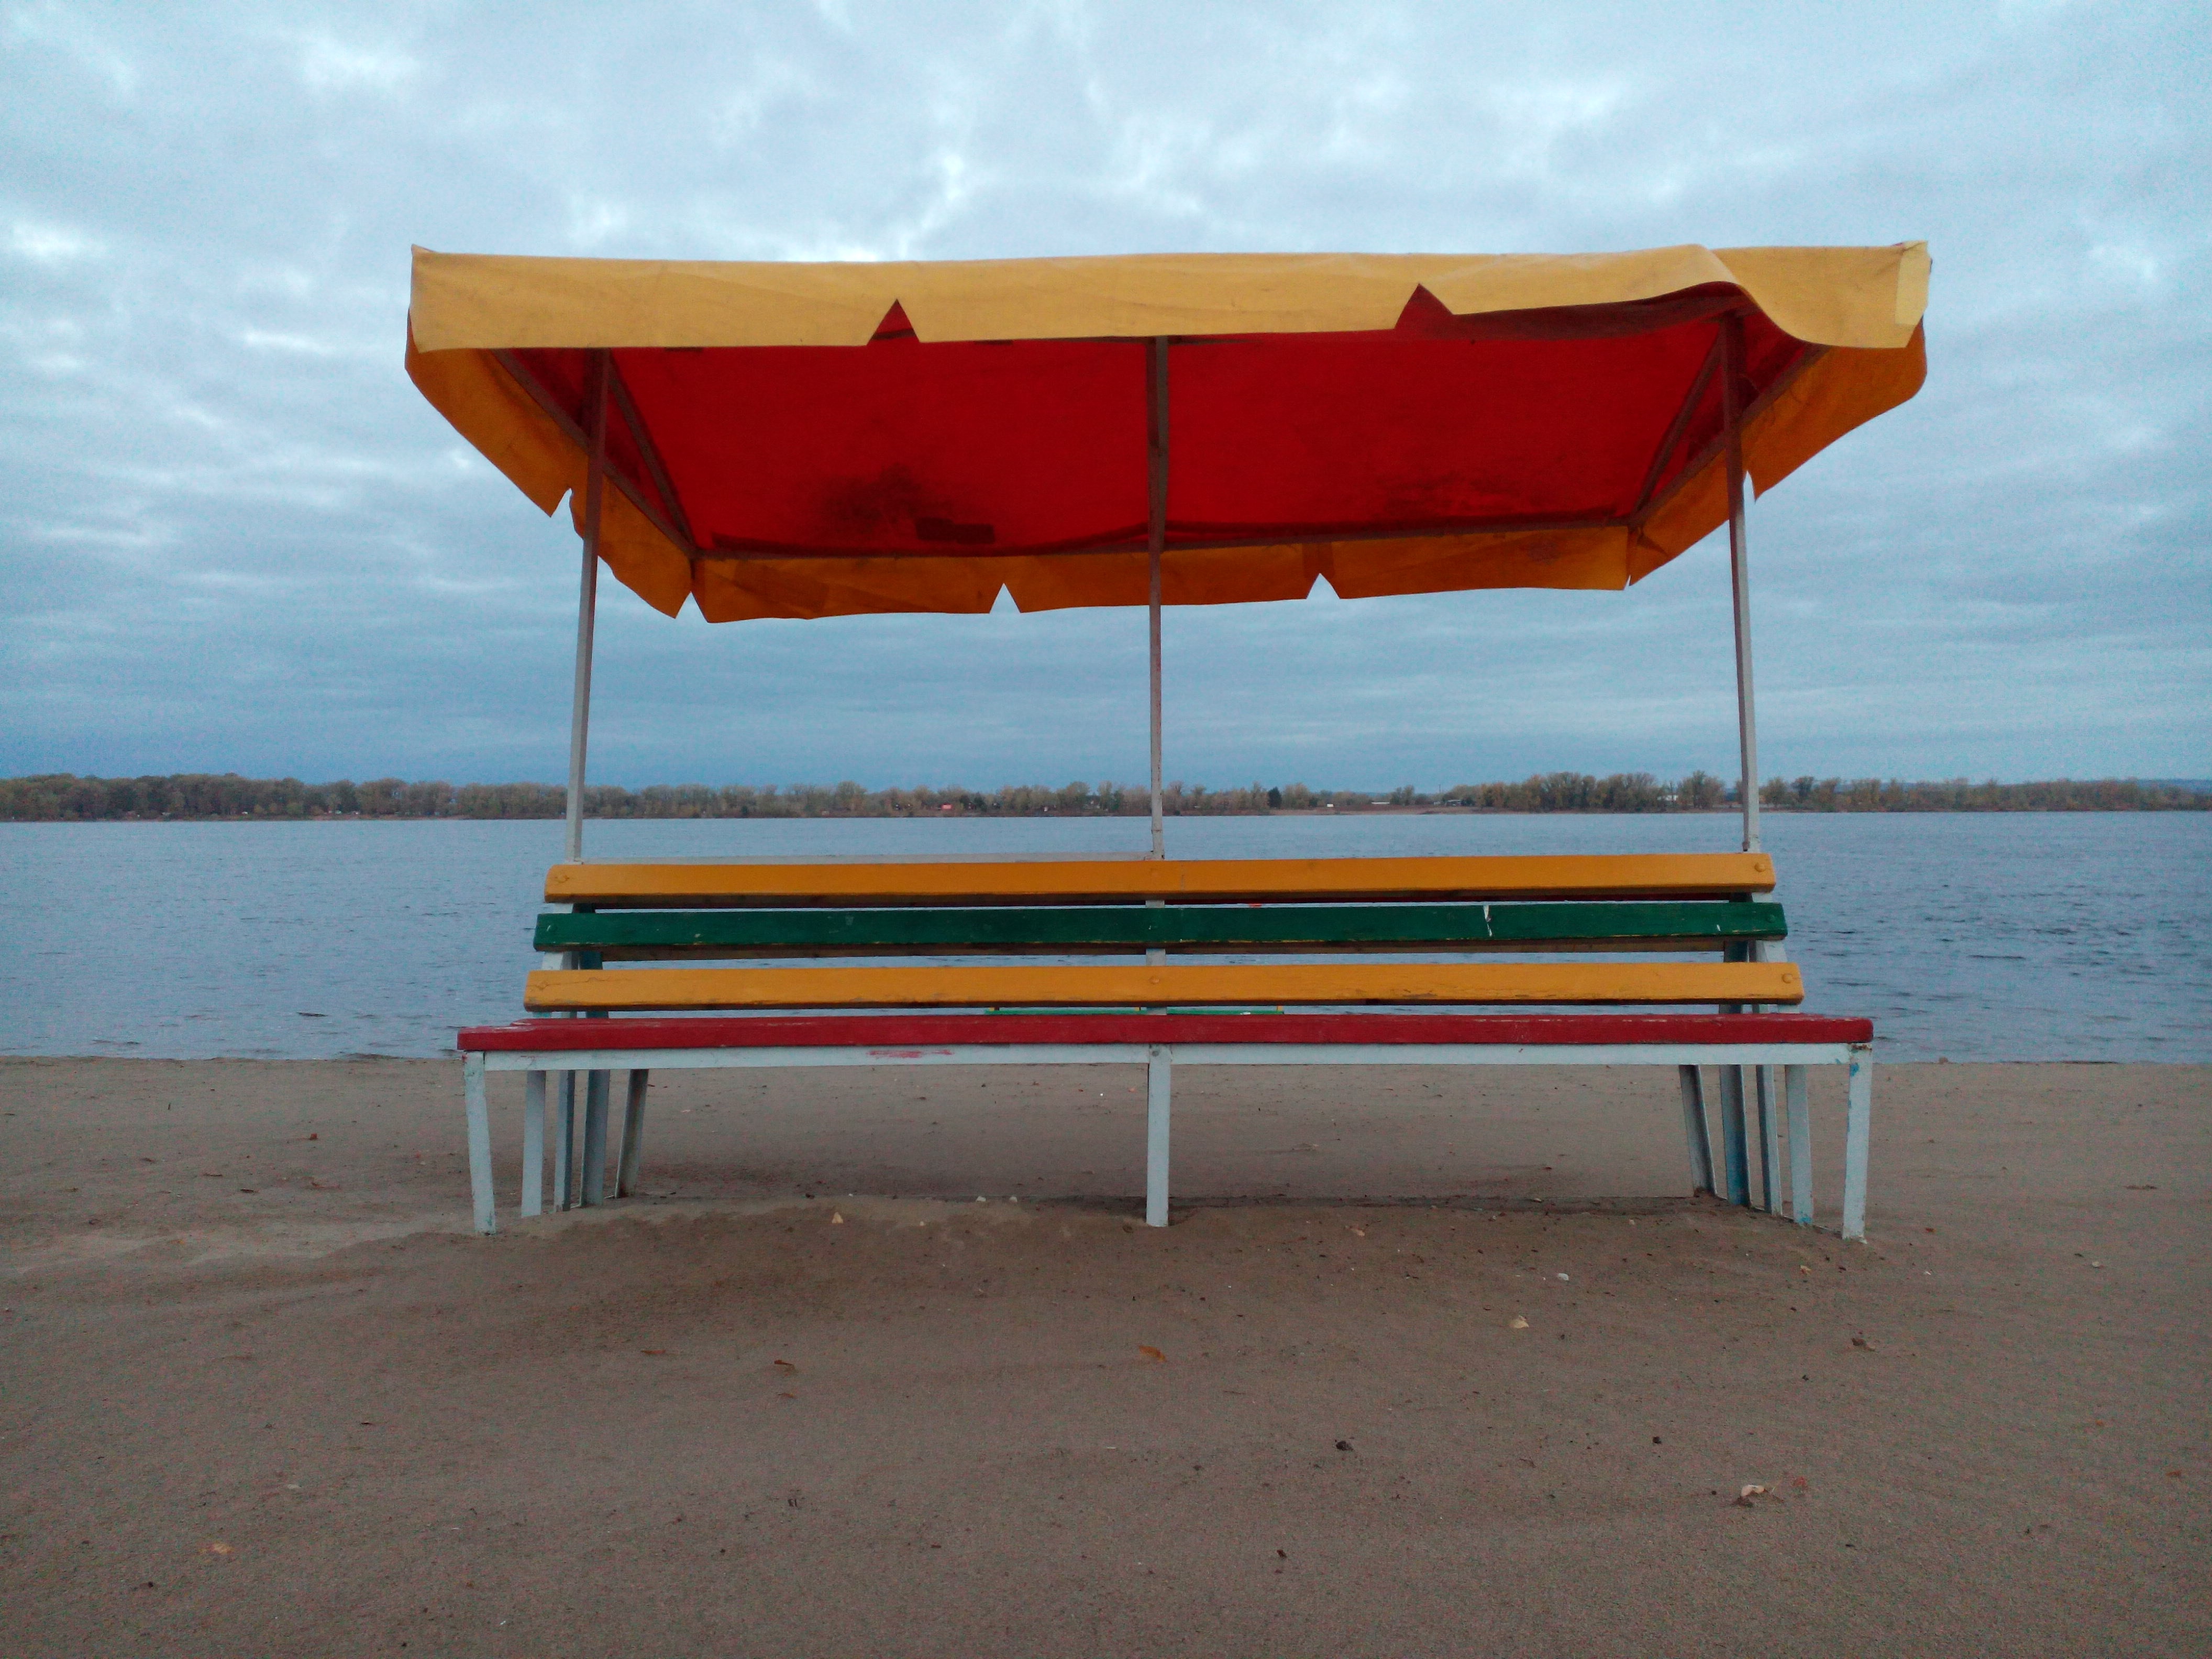
beach, sea, coast, boat, vehicle, furniture